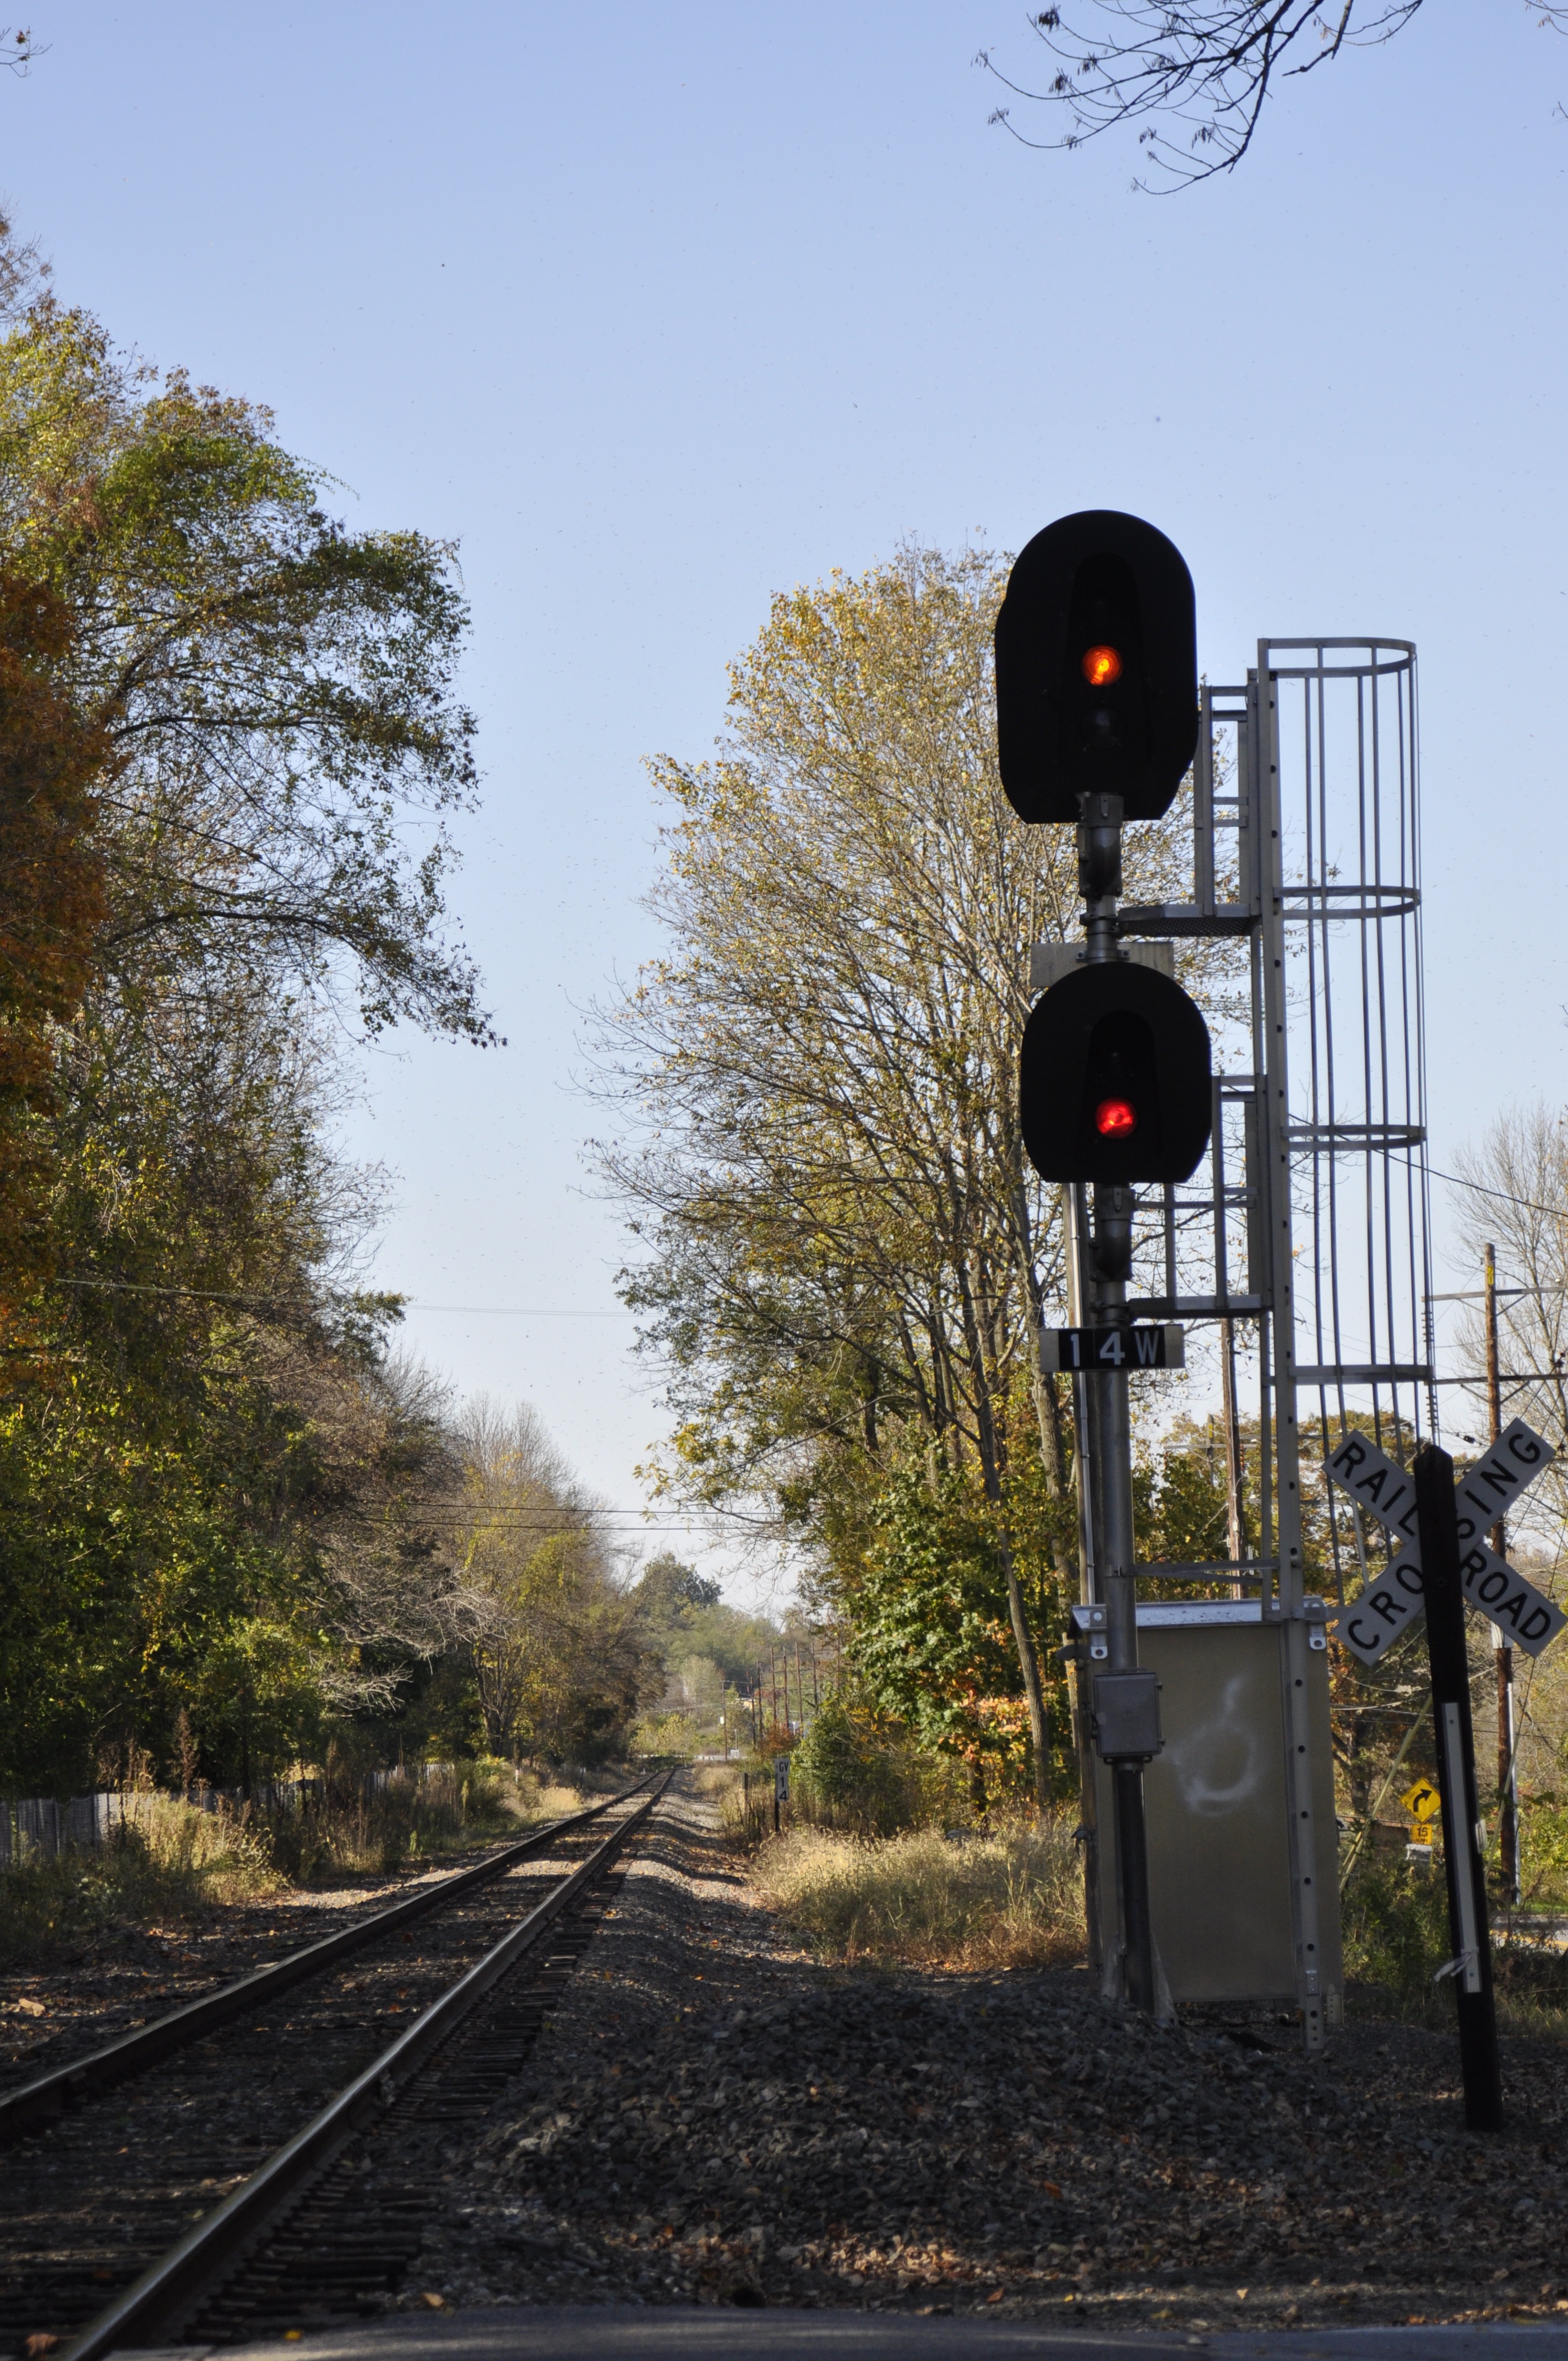
path, track, railway, rail, train, travel, commute, transit, transportation, transport, line, direction, vehicle, journey, street light, freight, trip, lighting, traffic light, commuting, locomotive, rails, passage, light fixture, way, fast, connection, voyage, train tracks, railroad tracks, signaling device